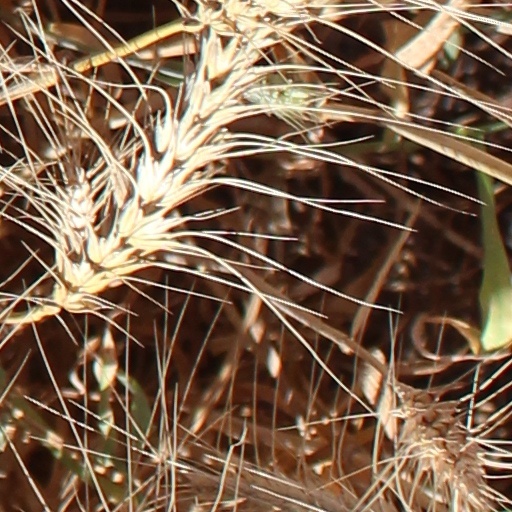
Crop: wheat